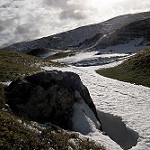
Label: mountain